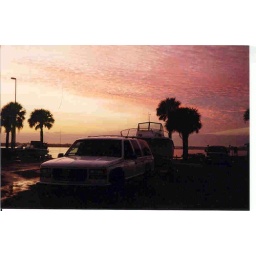
after a long day fishing on the boat, loading the boat up on the trailer I saw this in the rear view mirror